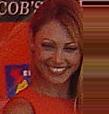
Age: 34